My Love from the Star

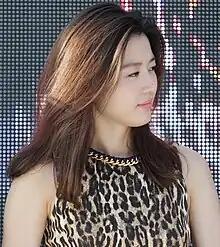
"My Love from the Star" marked Jun Ji-hyun's return to television in 14 years

Developed under the working title "Man from the Stars", "My Love from the Star" was written by Park Ji-eun. She based the drama on the historical "Gwanghae Journal" from the Veritable Records of the Joseon Dynasty that references mysterious UFO sightings. The journal documented sightings of strange flying objects resembling Halo or washbowls in various parts of present-day Gangwon Province on August 25, 1609 (September 22 in the solar calendar). The series was directed by Jang Tae-yoo and the cinematography was handled by Lee Gil-bok and Jung Min-gyun. Produced by Choi Moon-suk and Moon Bo-mi, managed the show's production.